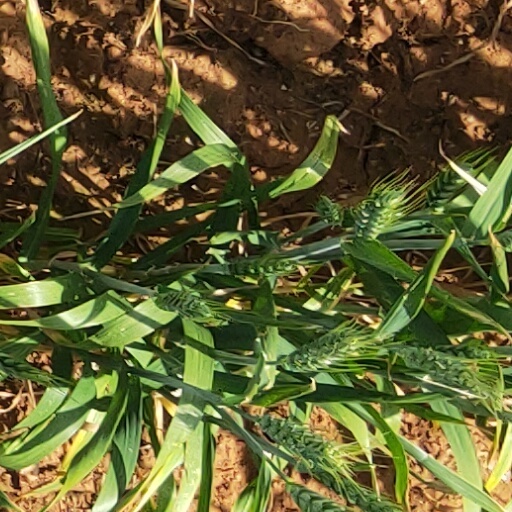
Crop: wheat